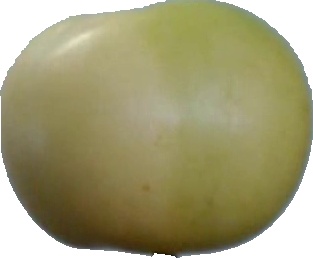
Label: apple_6